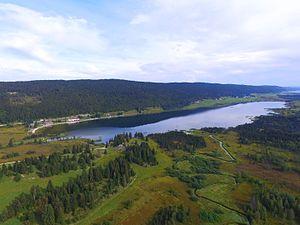
Lac des Rousses, vue du ciel
Le lac des Rousses, appelé autrefois Quinsonnet ou Quintenois, est le seul lac de Bourgogne-Franche-Comté situé dans le bassin versant du Rhin.